Zatch Bell! season 1

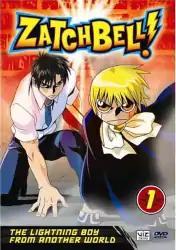
The cover of the first DVD compilation of "Zatch Bell!" released by Viz Media on November 8, 2005

The first season, retroactively titled level 1, of the "Zatch Bell!" anime series was directed by Tetsuji Nakamura and Yukio Kaizawa and produced by Toei Animation. Based on the manga series by Makoto Raiku, the plot follows the adventures of Zatch Bell, a Mamodo who is sent to Earth and partnered with the human Kiyo Takamine for a battle that adjudges the new monarchy of the Mamodo world. The first season of the TV series, known formally as , ran from April 6, 2003, to March 28, 2004, on Fuji TV. The season adapts volumes 1 through 11 of the manga, and also features original, self-contained subplots.